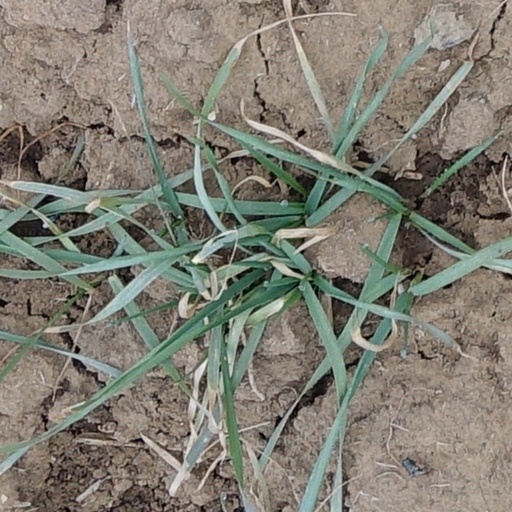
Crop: wheat